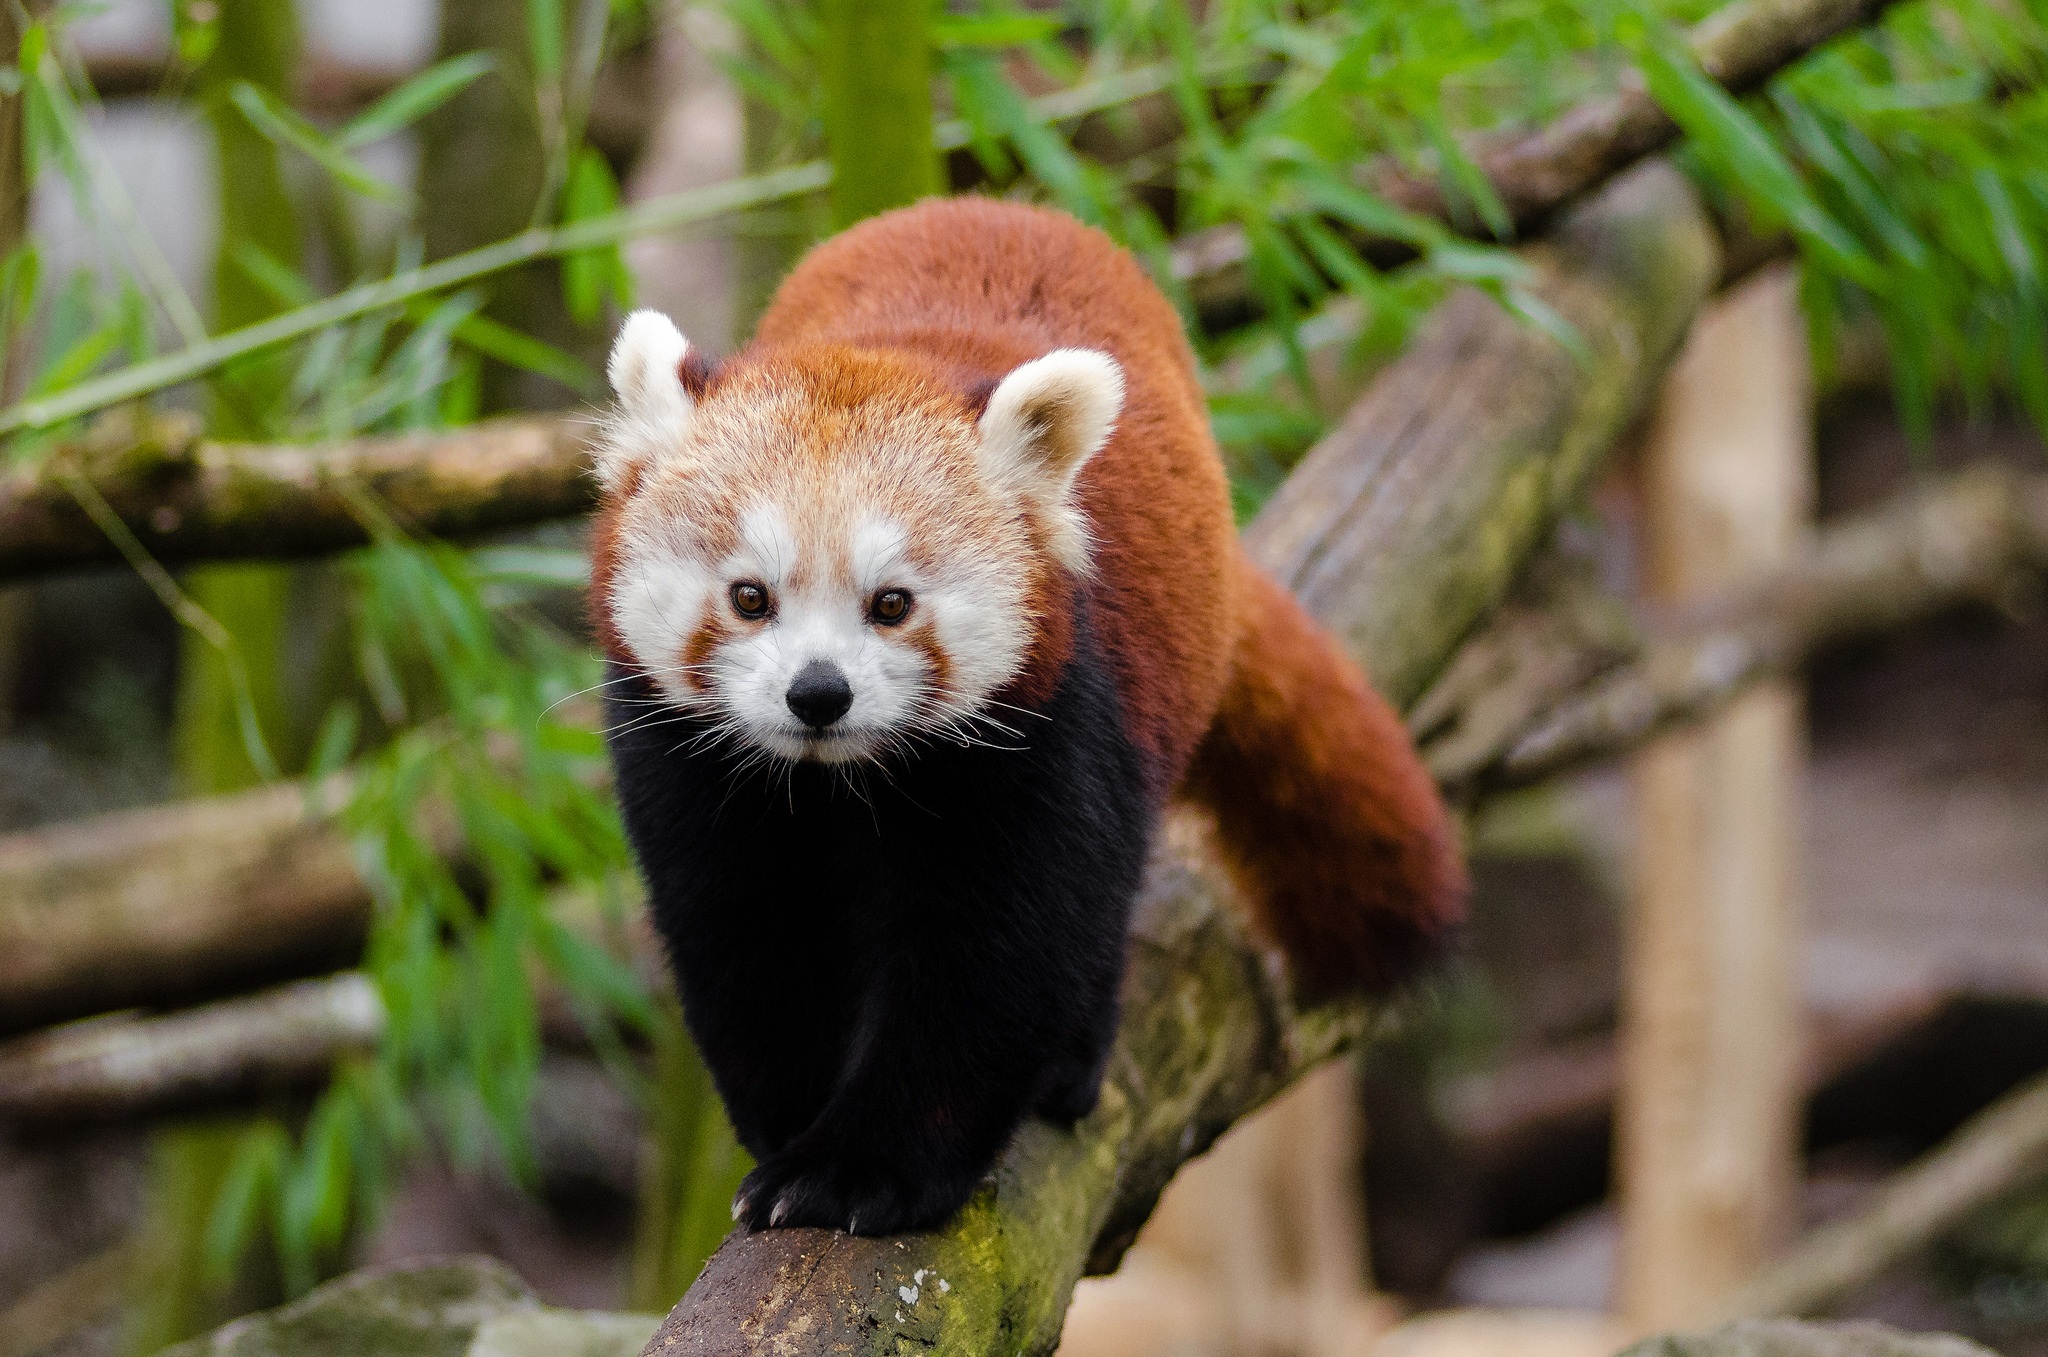
tree, nature, grass, animal, cute, wildlife, wild, zoo, mammal, asia, climber, fauna, red panda, leaves, animals, branches, vertebrate, wallpaper, pandas, bamboo, fire fox, ailurus fulgens, in voice of endangered, giant panda, bamboo shoots, little panda, omnivore and herbivore, gestation 135 days, little bear